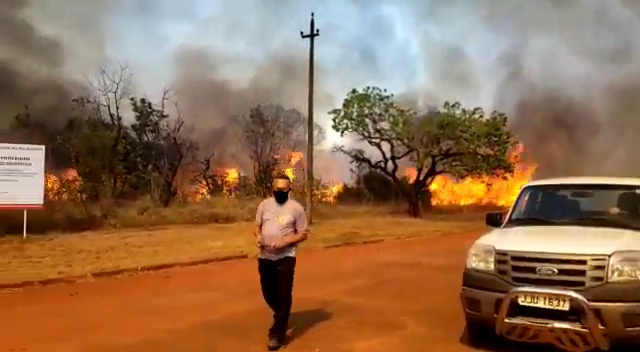
Fire: yes
Smoke: yes